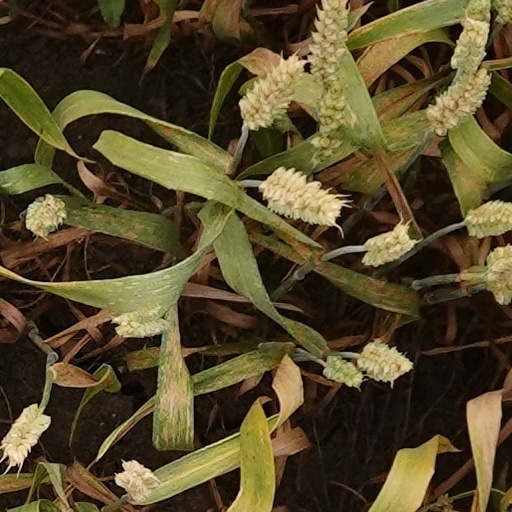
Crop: wheat